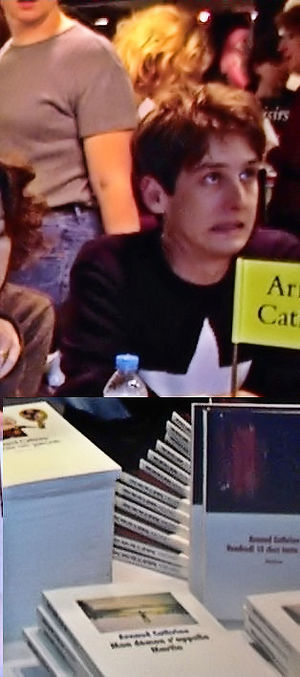
Arnaud Cathrine
Arnaud Cathrine er en fransk forfatter.